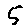
Label: 5